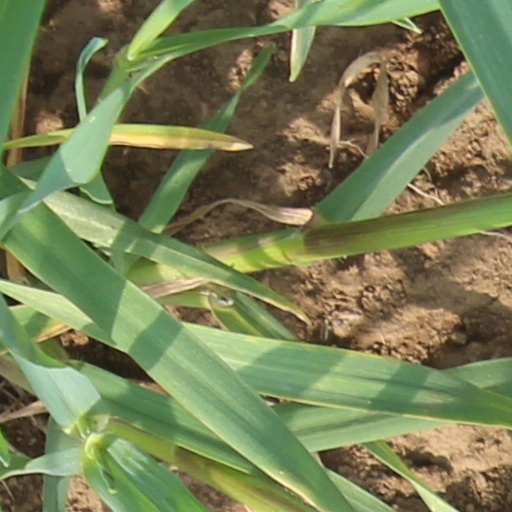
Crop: wheat